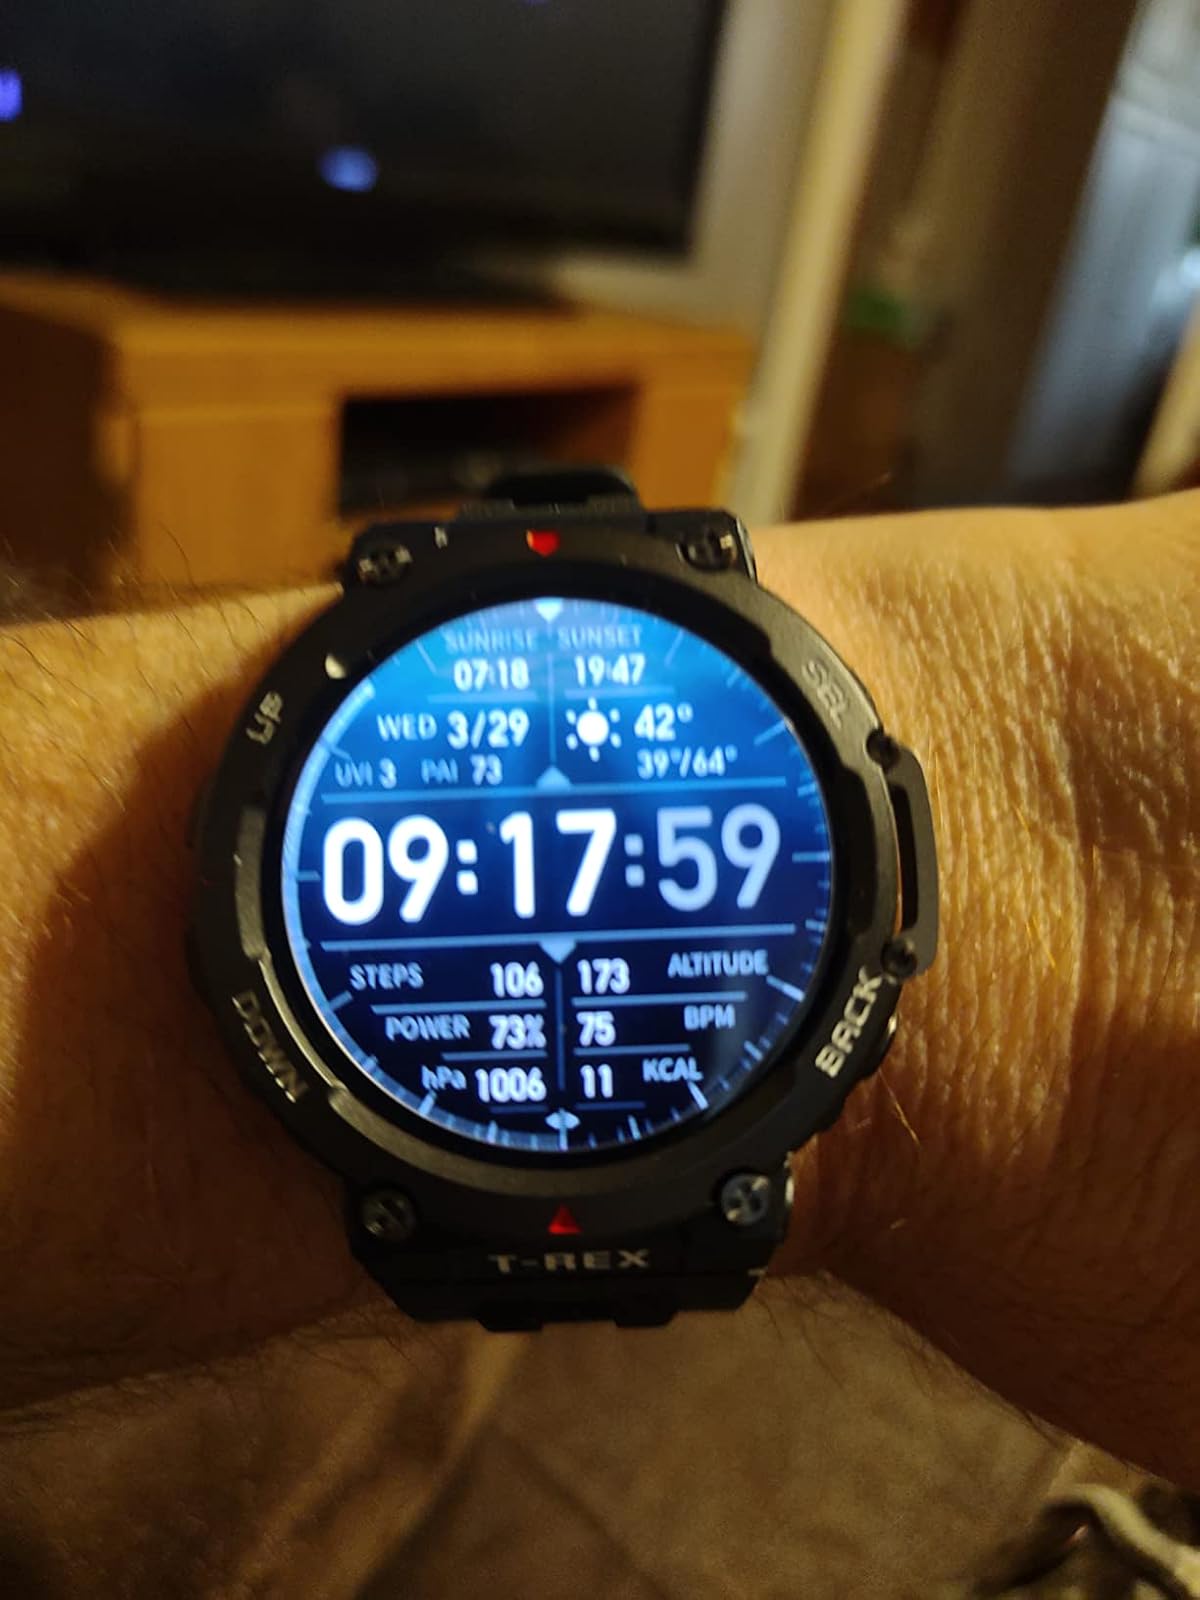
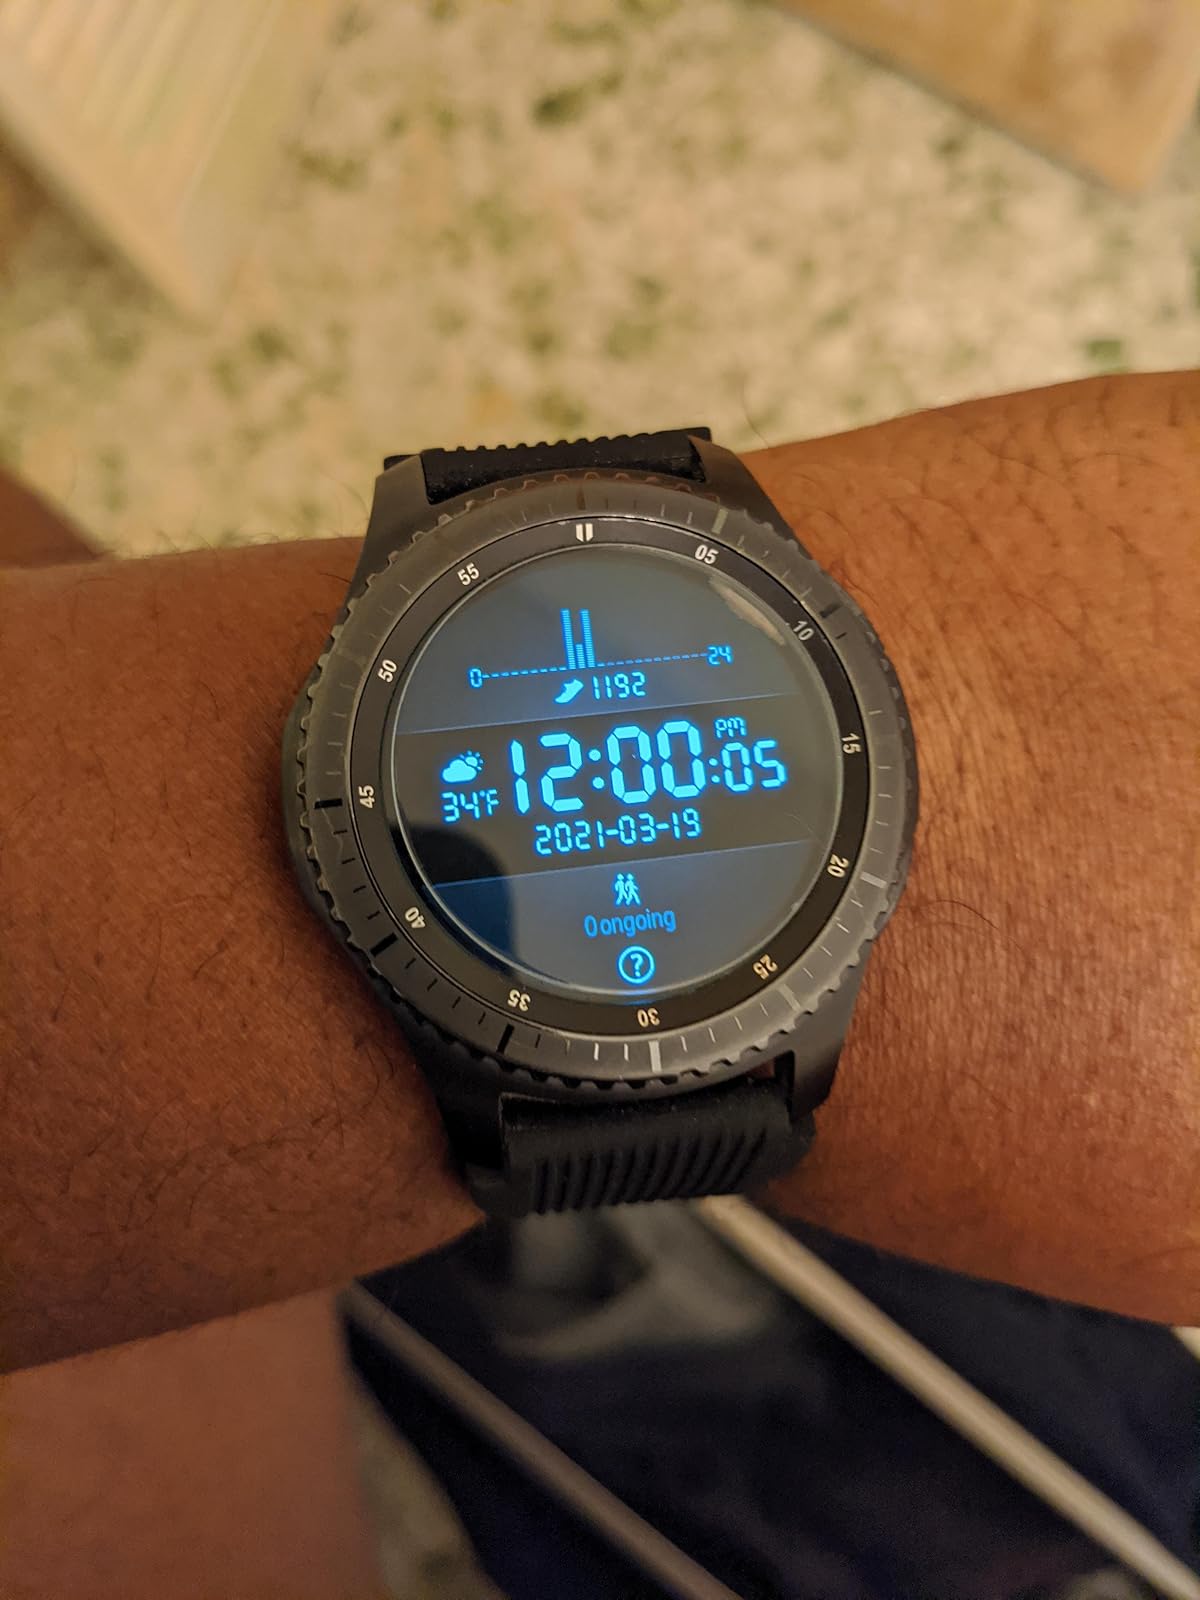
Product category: smartwatch
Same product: no